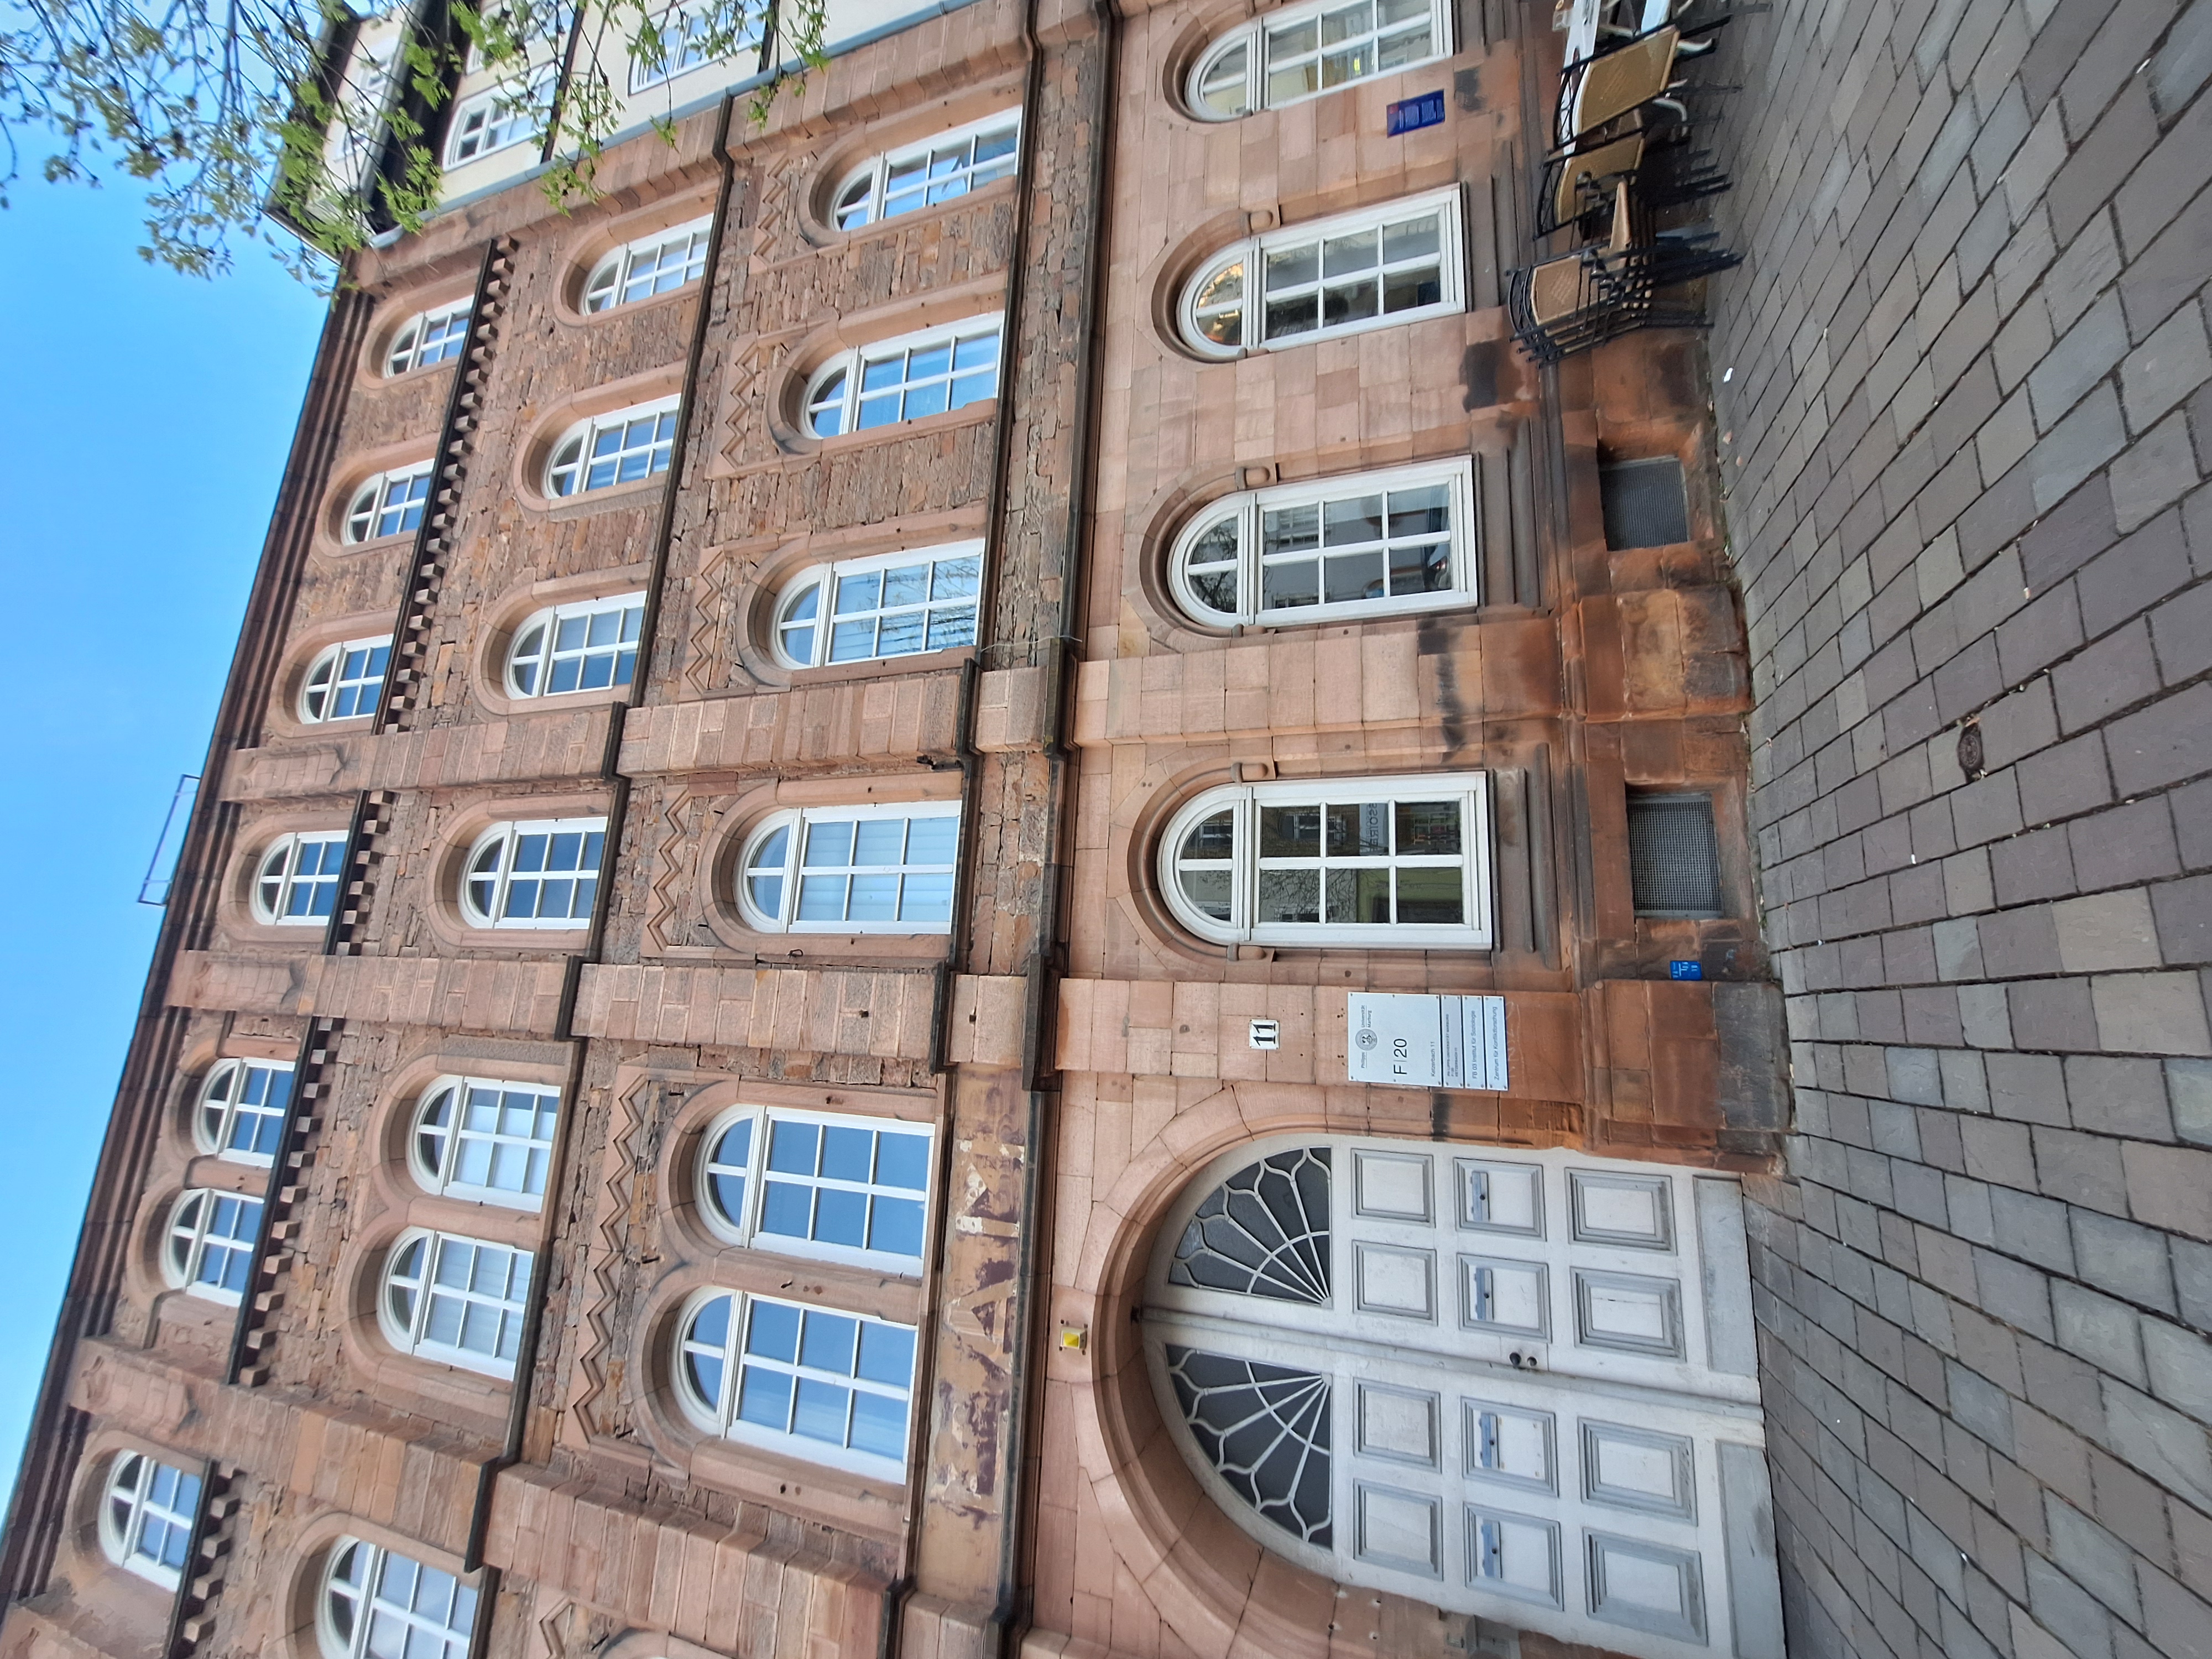
Building: Ketzerbach 11